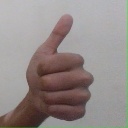
अक्षर: थ